Panalatinga Road

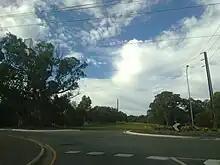
Looking east where Panalatinga Road can be extended at States Road and Doctors Road.

Since the upgrade of Panalatinga Road, and the termination of the road south of Coxs Hill Road, there has been an open area adjacent to Taylors Road which heads towards the roundabout of States and Doctors Road, that the South Australian Government has owned the land with the intention of eventually extending Panalatinga Road down to this point. This proposed road is listed in some road maps, as Margaret Road. Local power lines have been moved underground in preparation of this change, but the project has never been given the 'OK' to go ahead. For years, community members have requested this extension, but the government refuse to take action, claiming the Southern Expressway provides an adequate diversion for traffic off of Panalatinga Road, despite being significantly to the west, and not benefiting most drivers with destinations east of South Road. The current alternative to the extension, Wheatsheaf Road and States Road are often quite congested, particularly before and after school, with a number of schools within the vicinity. With the extension, through traffic could avoid this traffic.